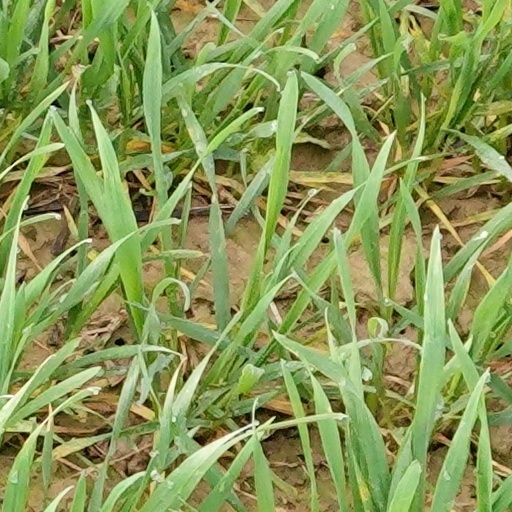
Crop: wheat